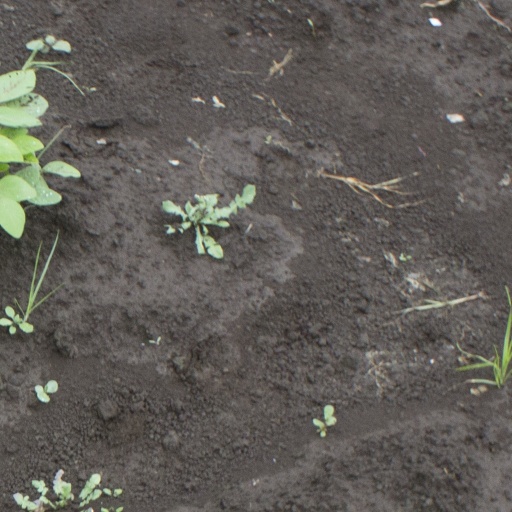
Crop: soybean